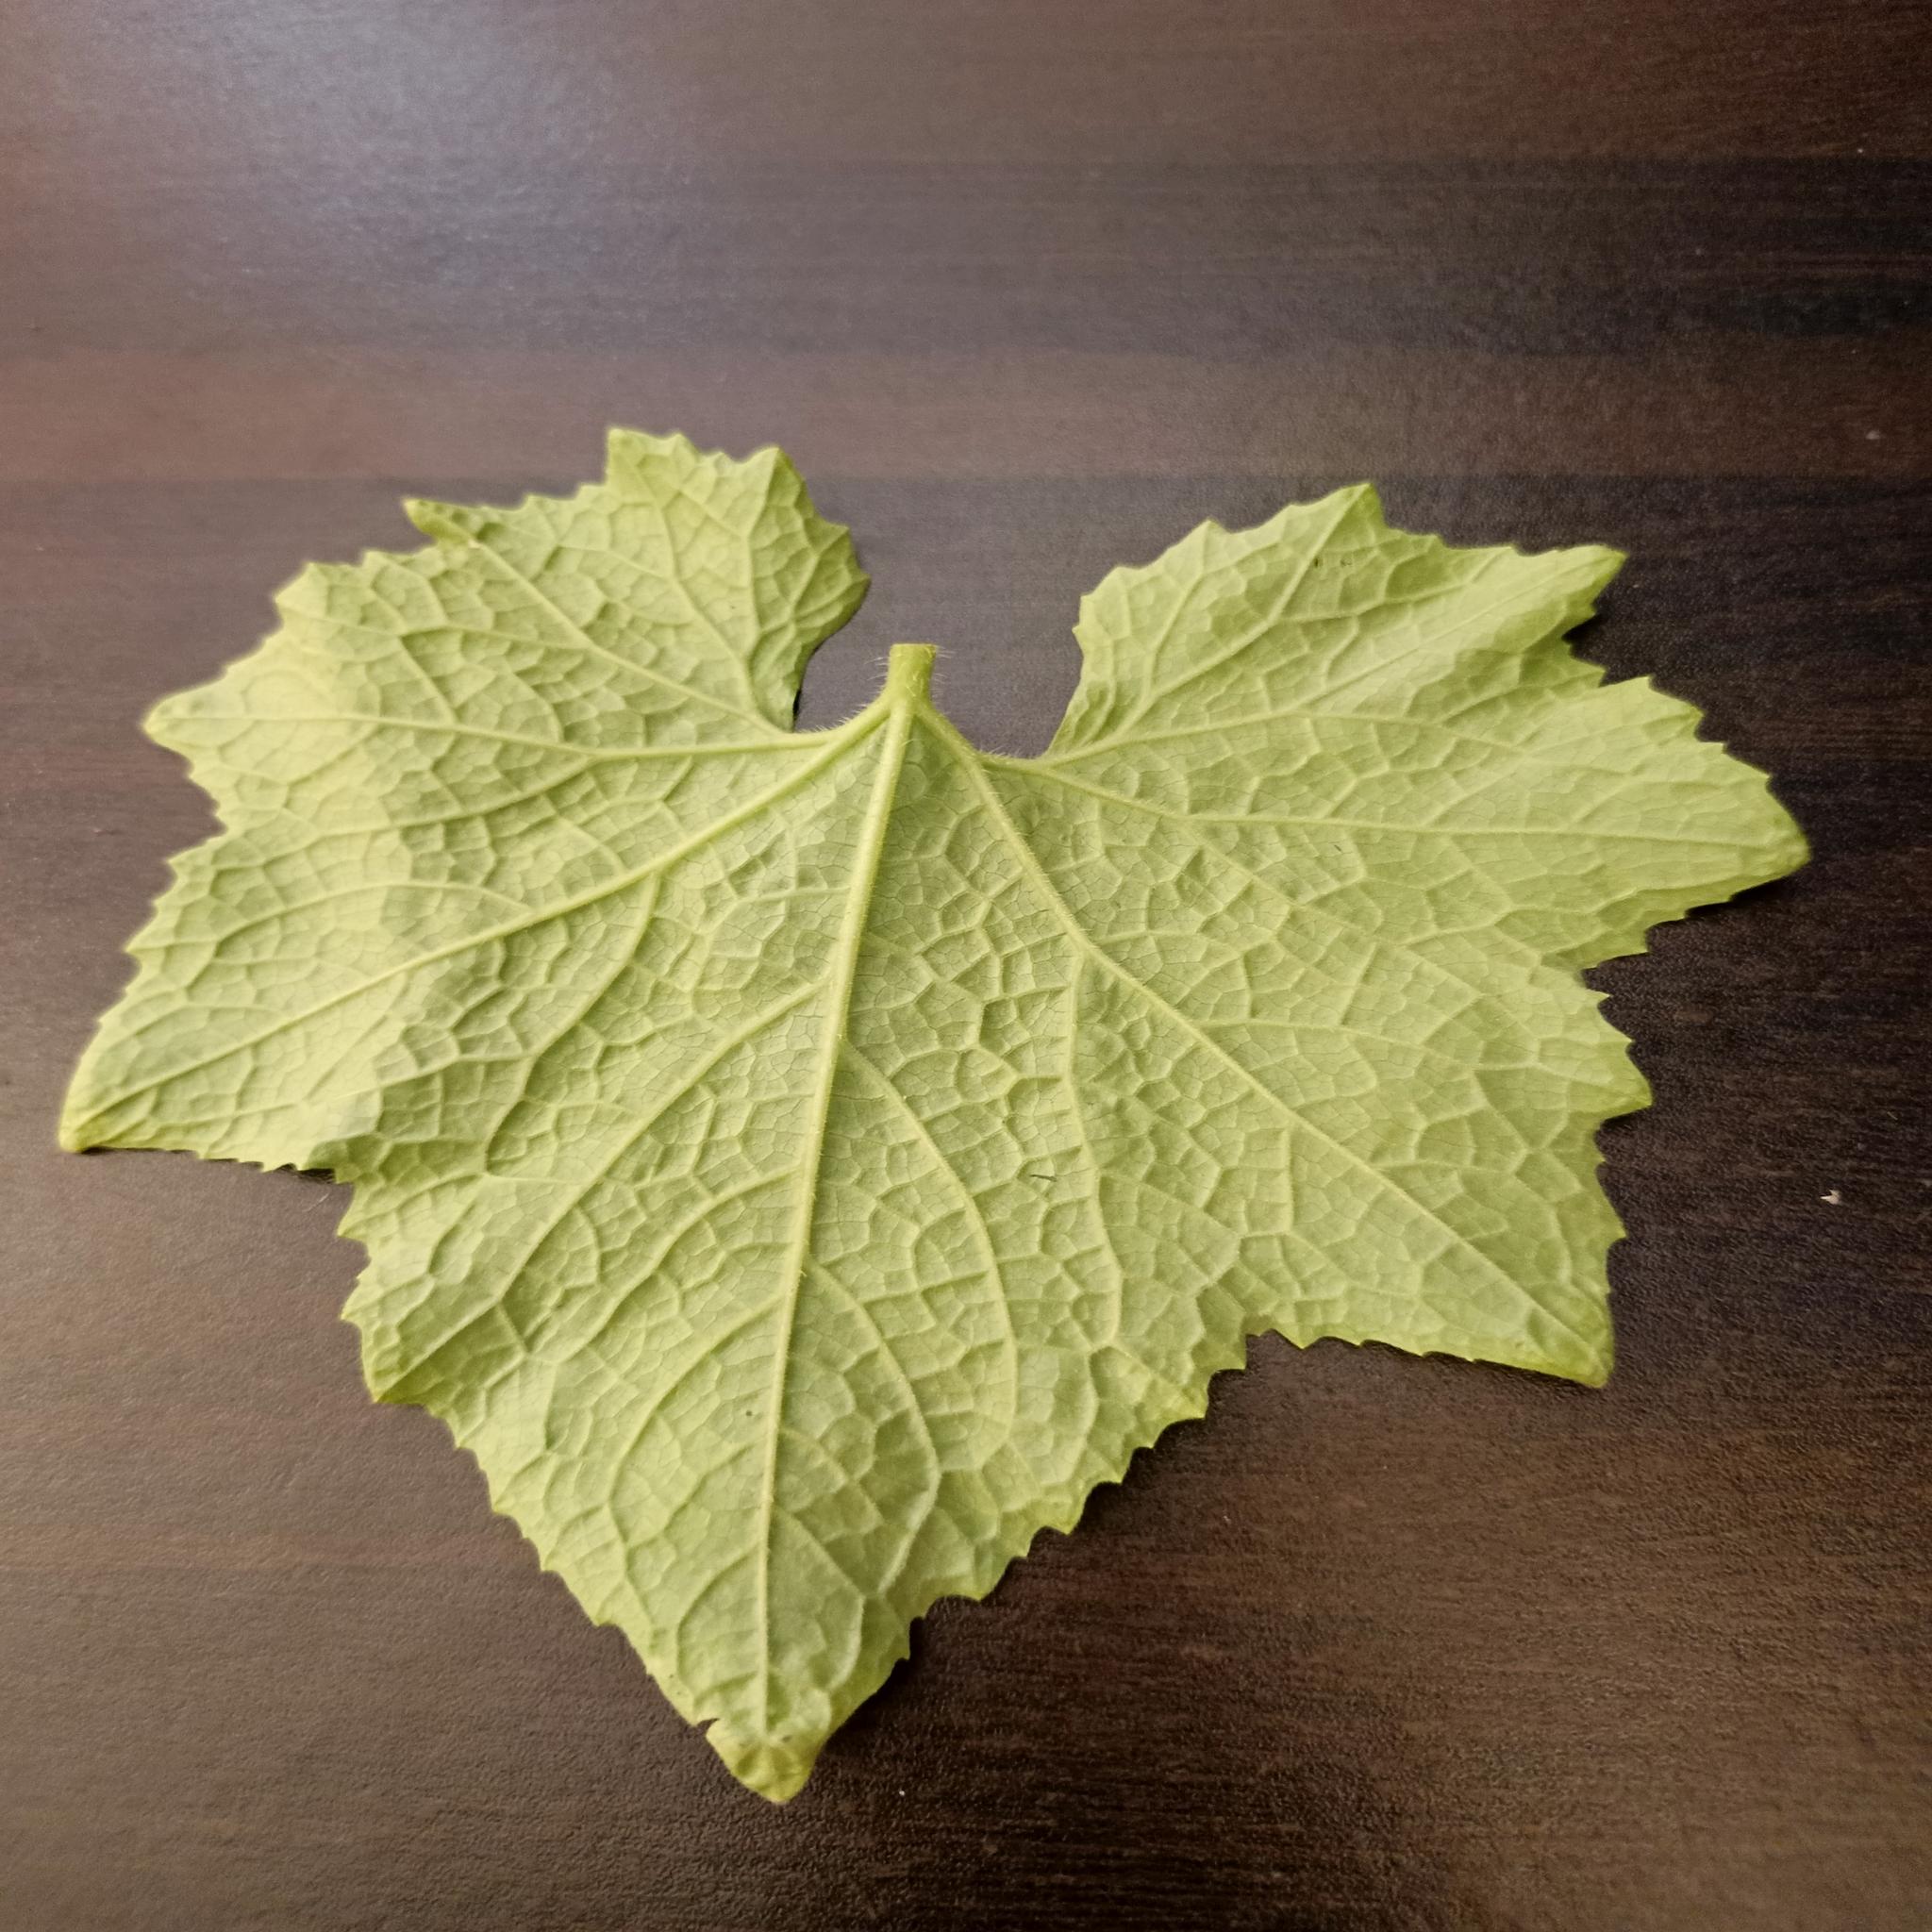
Label: Healthy